History of measurement

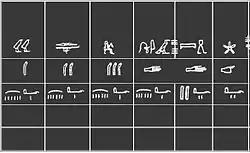
Detail of a cubit rod in the Museo Egizio of Turin

The earliest recorded systems of weights and measures originate in the 3rd or 4th millennium BC. Even the very earliest civilizations needed measurement for purposes of agriculture, construction and trade. Early standard units might only have applied to a single community or small region, with every area developing its own standards for lengths, areas, volumes and masses. Often such systems were closely tied to one field of use, so that volume measures used, for example, for dry grains were unrelated to those for liquids, with neither bearing any particular relationship to units of length used for measuring cloth or land. With development of manufacturing technologies, and the growing importance of trade between communities and ultimately across the Earth, standardized weights and measures became critical. Starting in the 18th century, modernized, simplified and uniform systems of weights and measures were developed, with the fundamental units defined by ever more precise methods in the science of metrology. The discovery and application of electricity was one factor motivating the development of standardized internationally applicable units.